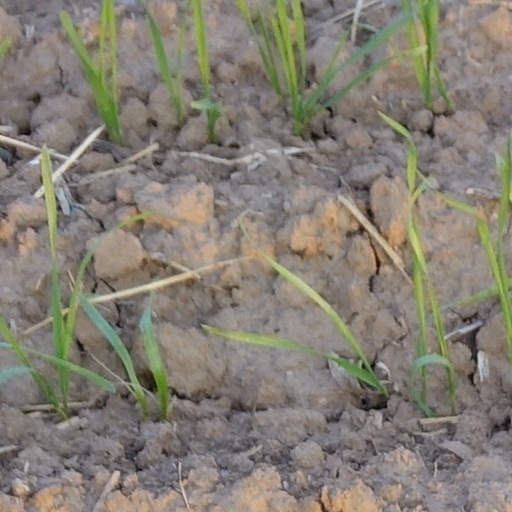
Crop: wheat